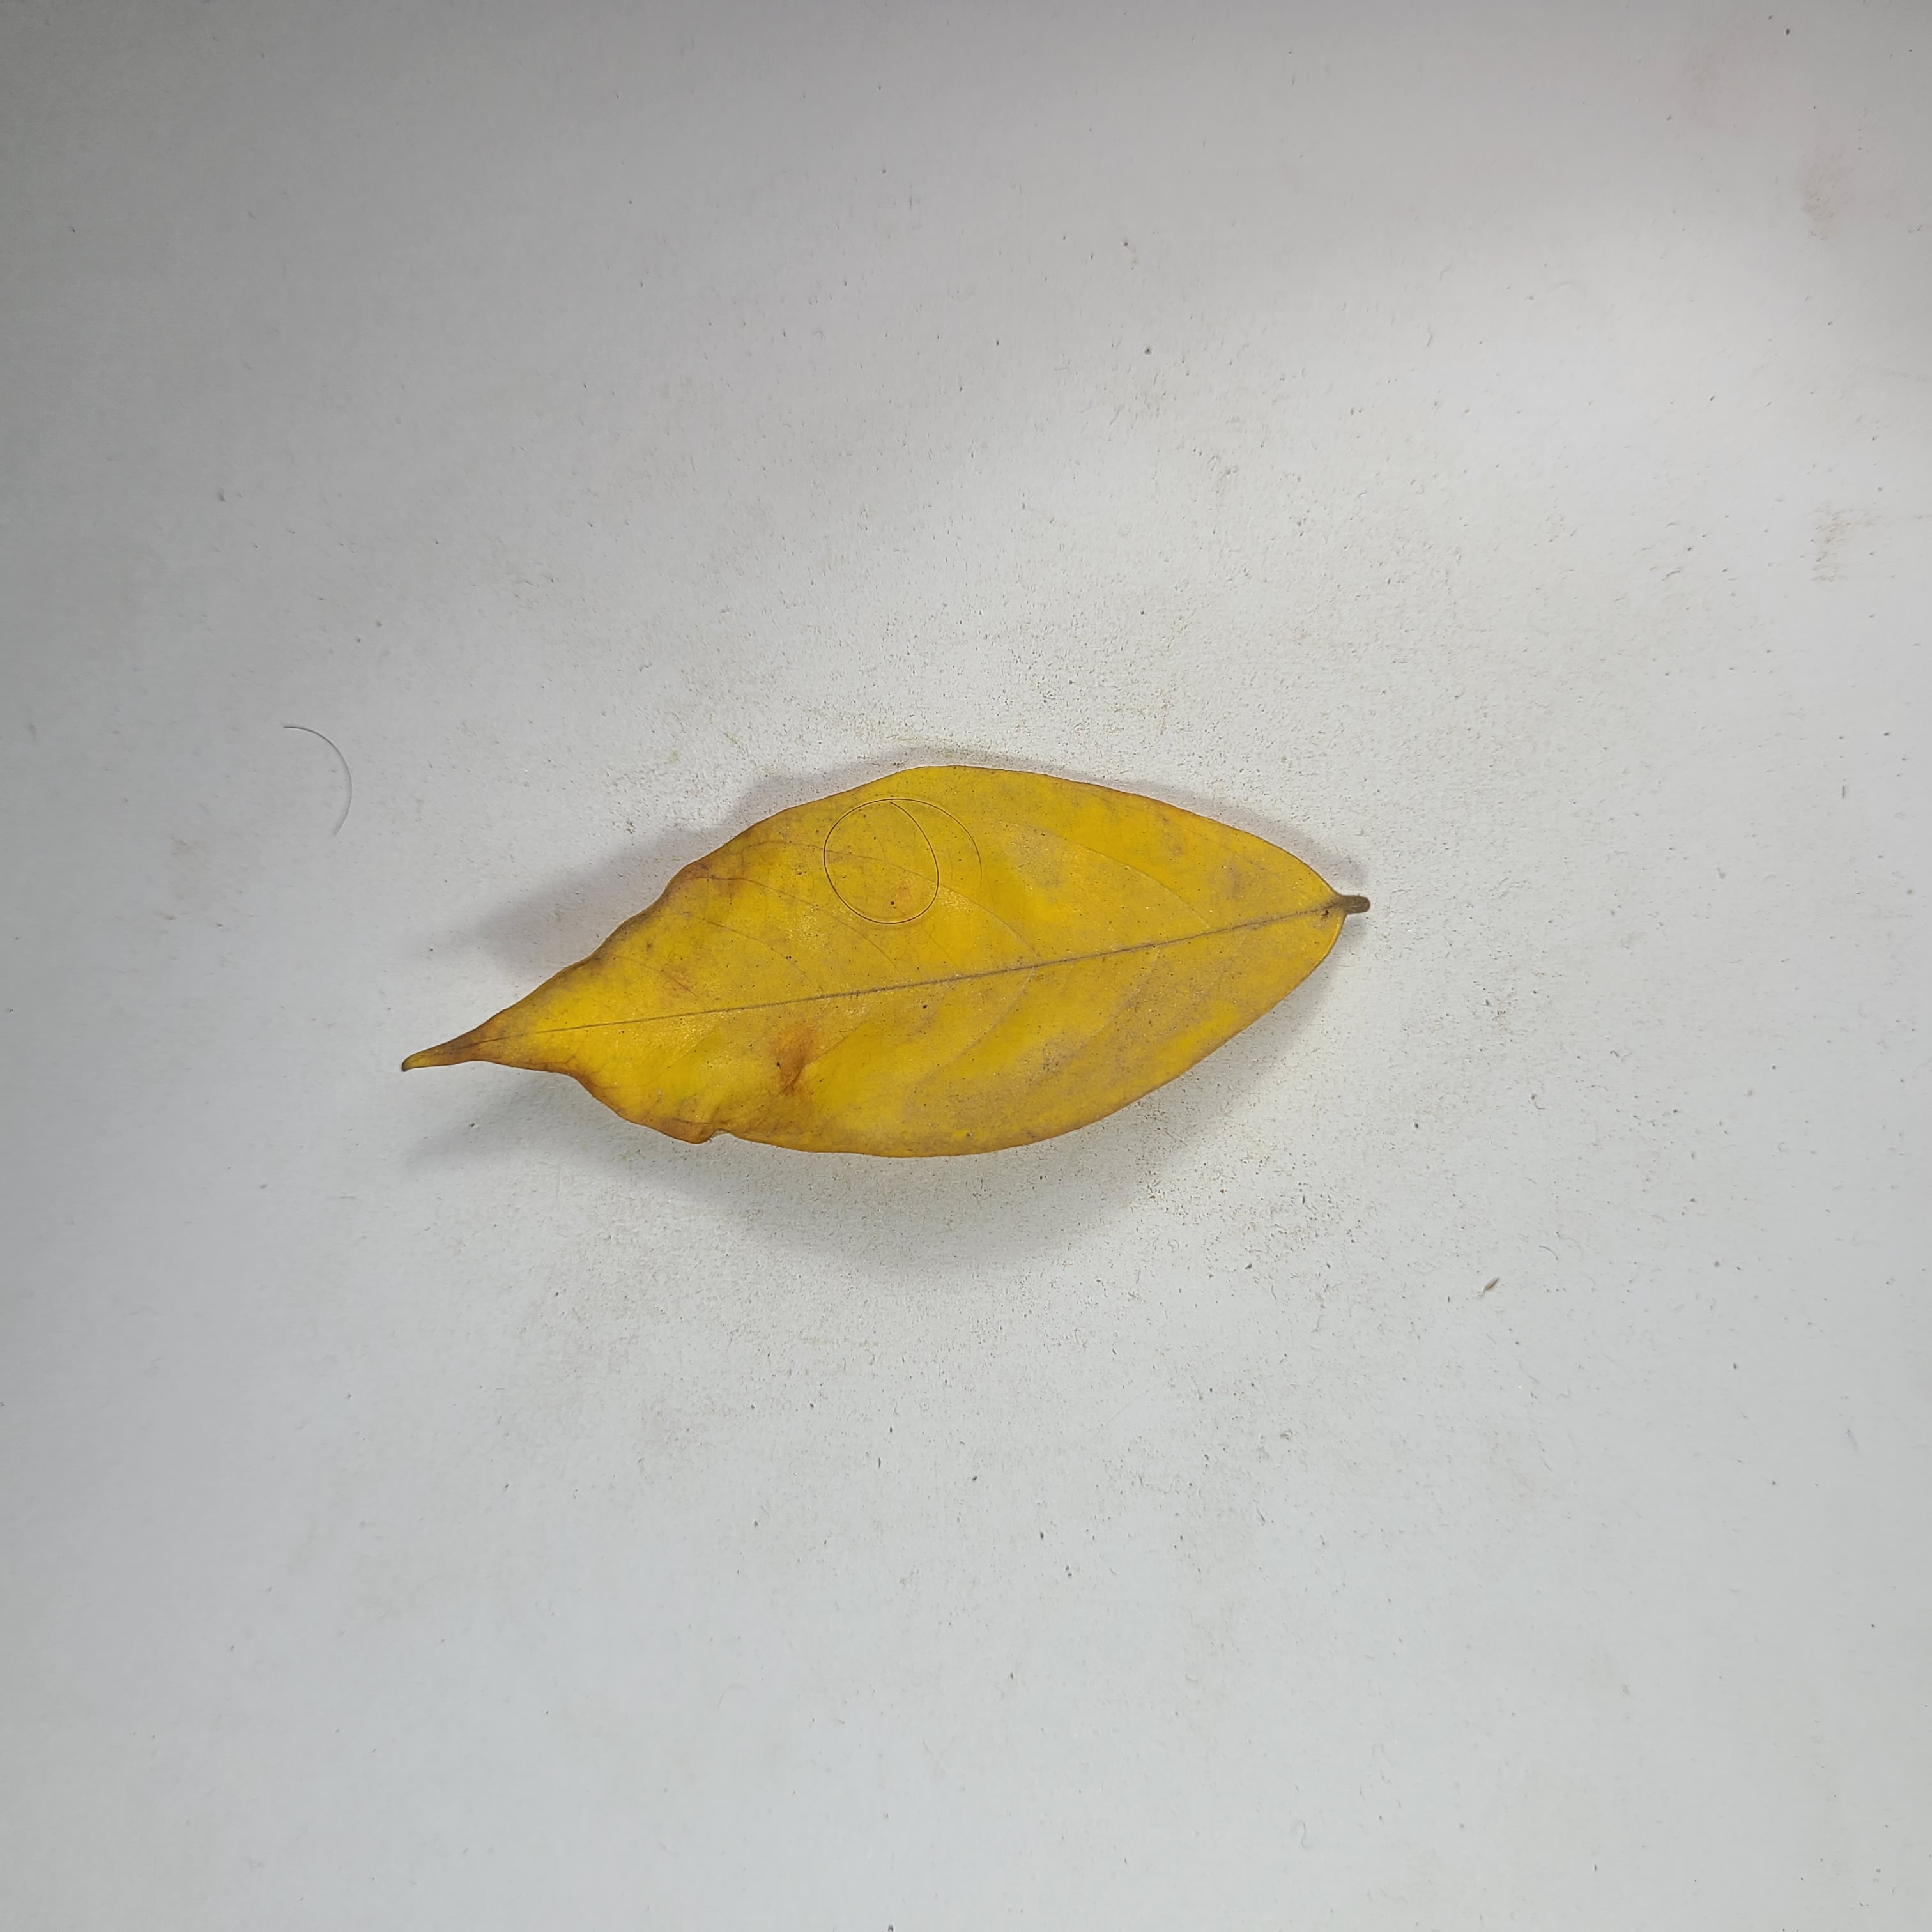
Label: Yellow Leaves